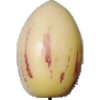
Label: pepino